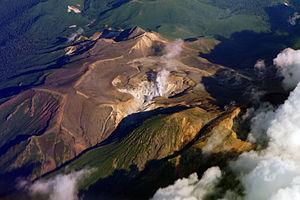
Le mont Meakan est un stratovolcan actif situé dans le parc national d'Akan dans l'île de Hokkaidō au Japon. Culminant à 1 499 m d'altitude, c'est le plus haut sommet du groupe volcanique Akan.